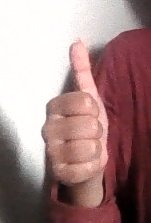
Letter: aleff